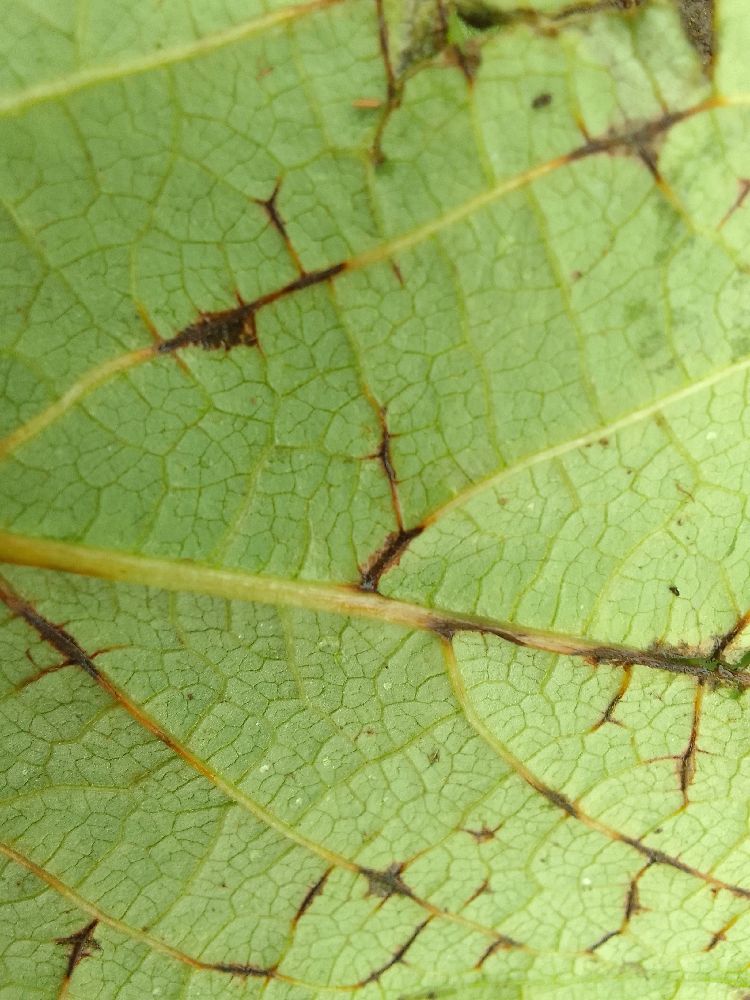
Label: anthracnose